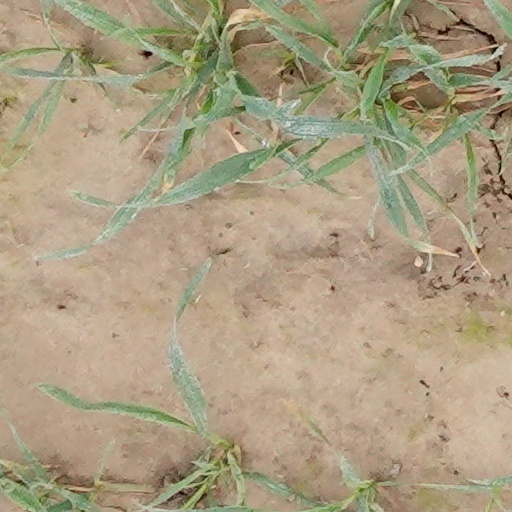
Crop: wheat